Gonzalo Anes

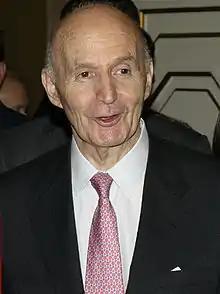
Anes in February 2009

Gonzalo Anes Álvarez de Castrillón (10 December 1931 – 31 March 2014) was a Spanish economist, professor and historian. He was director of the Royal Academy of History.